BMW iDrive

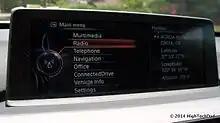
iDrive NBT

BMW introduced a further update to the iDrive Professional System in early 2012, calling it the "Next Big Thing" (NBT). It was introduced in current generation cars as an option, including: